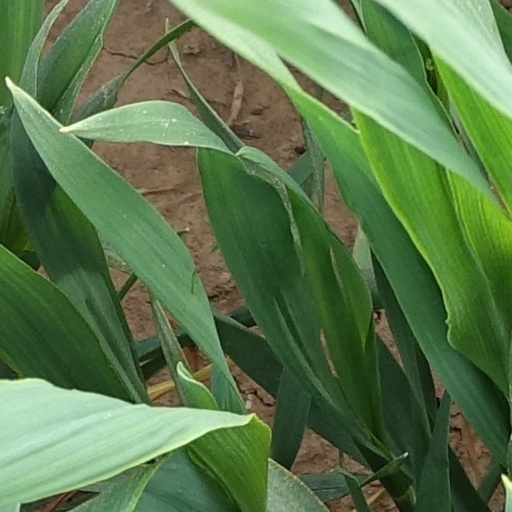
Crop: wheat